Michael Collins (Irish leader)

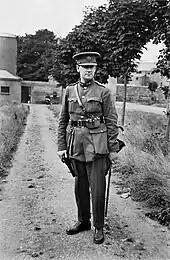
Michael Collins as Commander-in-Chief of the Irish National Forces.

Artillery was provided to Richard Mulcahy, as Minister for Defence and the Free State Army by the British for the purposes of attacking the Four Courts. Emmet Dalton, an Irishman who had served in the British Army and the IRA, who was now a leading Free State commander and close associate of Collins, was placed in charge of it. The Four Courts surrendered after three days of fighting.